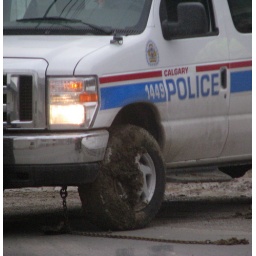
more fun outside my kitchen window today.. as police ended up stuck in the mud coming out of the alleyway.